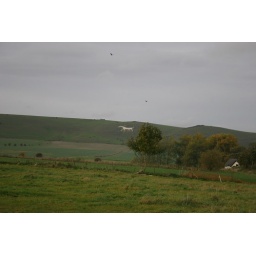
white horse near alton barnes wiltshire england